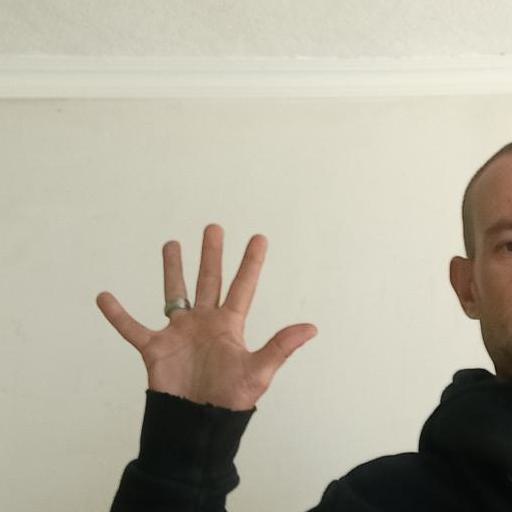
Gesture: palm